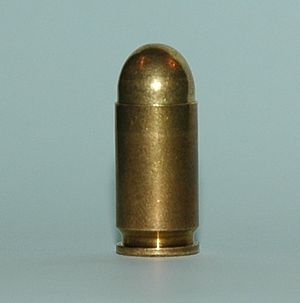
9 x 18 mm Makarov
9 x 18 mm Makarov patron
9 x 18 mm Makarov, også kaldet 9 x 18 mm PM, er en sovjetisk pistolammunition. Den var Warzawapagt landenes modstykke til NATO landenes 9 x 19 mm Parabellum ammunition under den kolde krig, og er stadig i brug i dag i mange tidligere østlande.